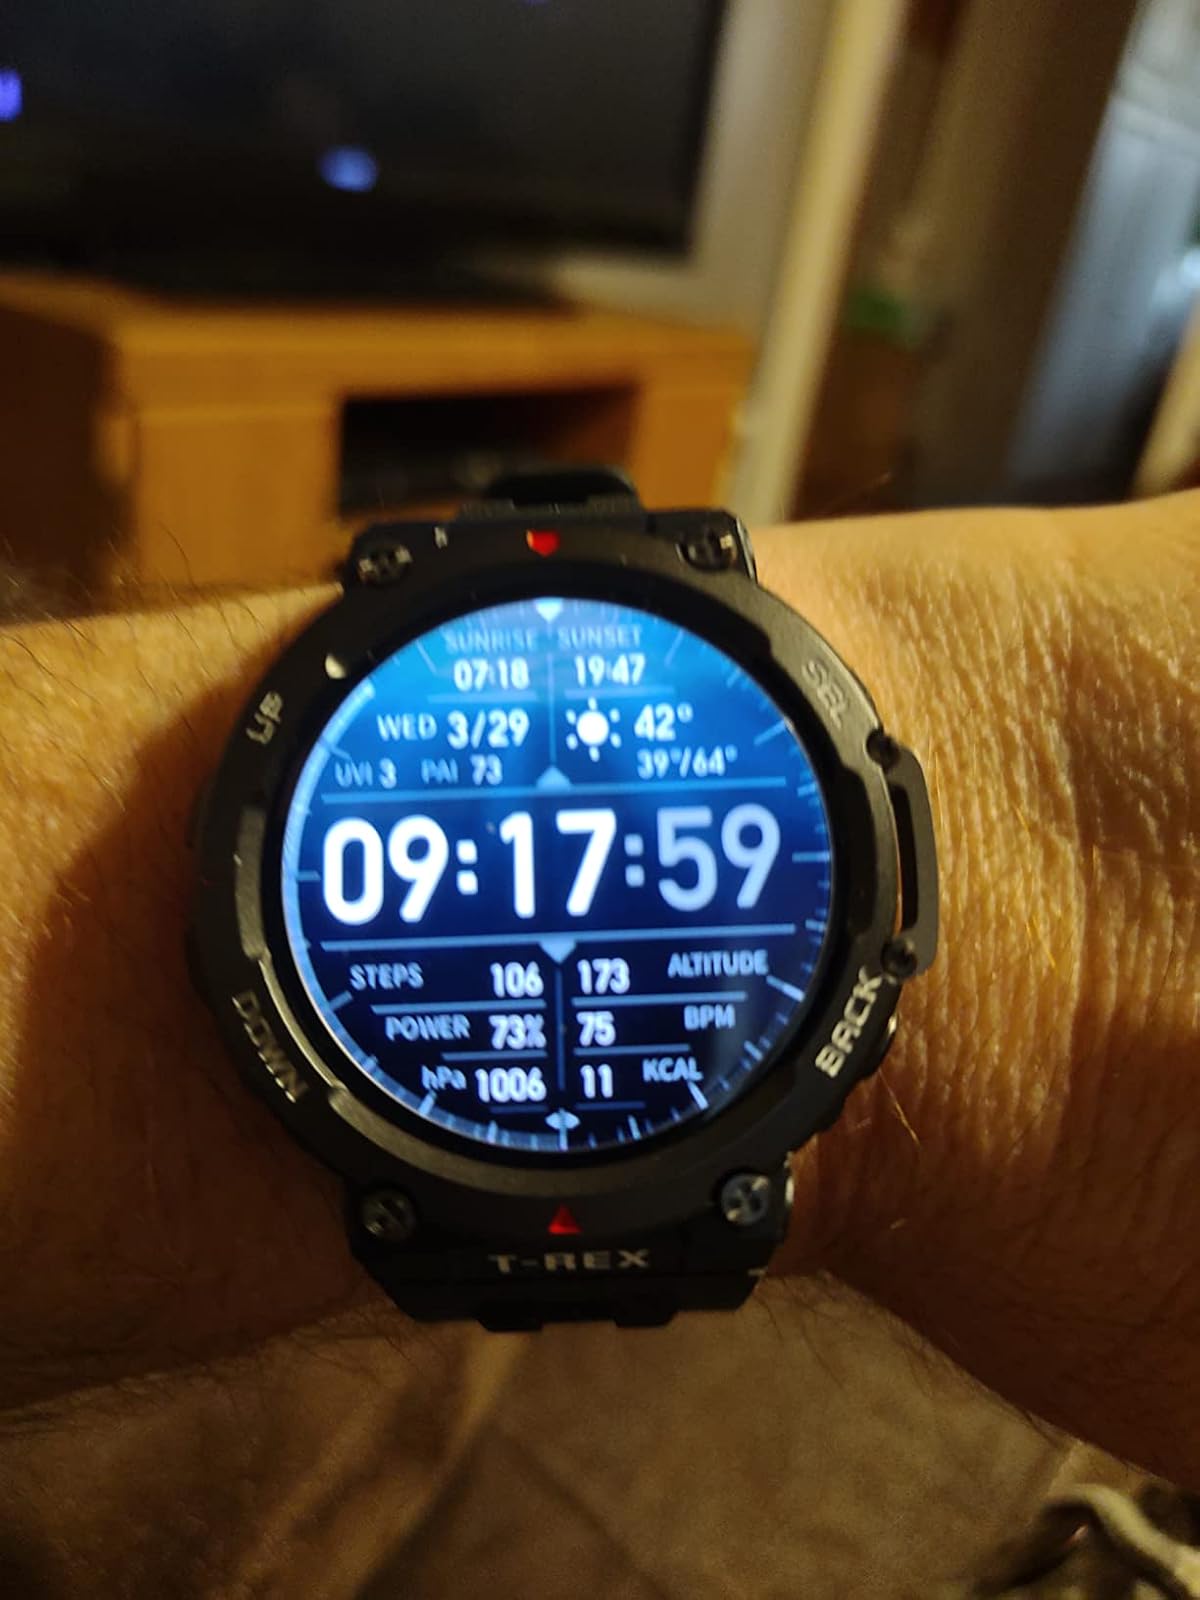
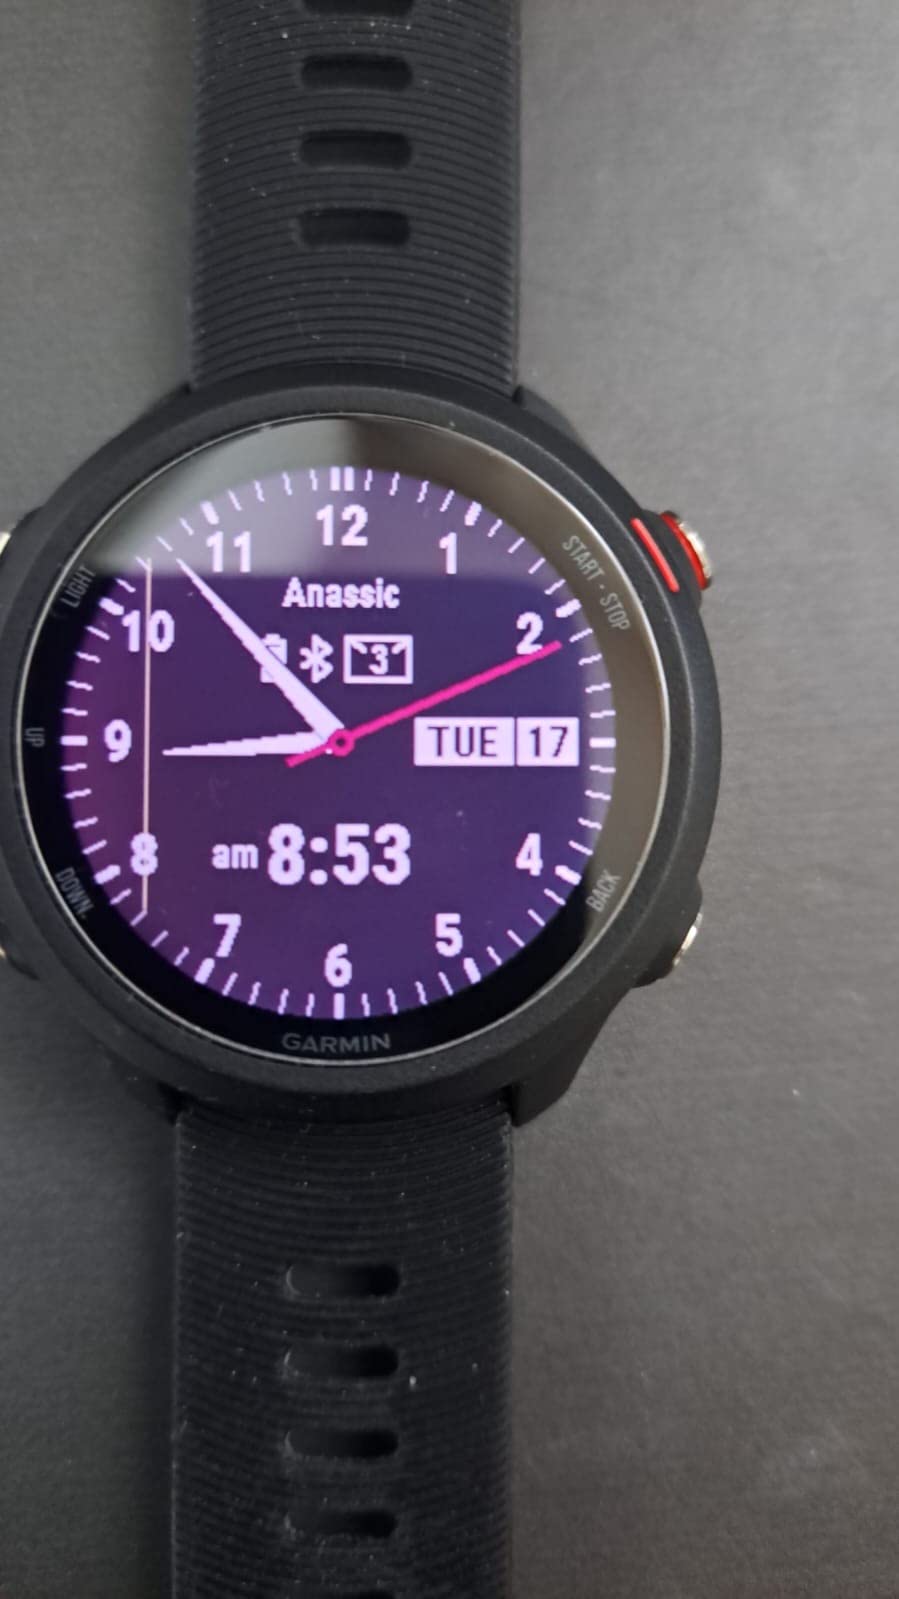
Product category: smartwatch
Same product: no